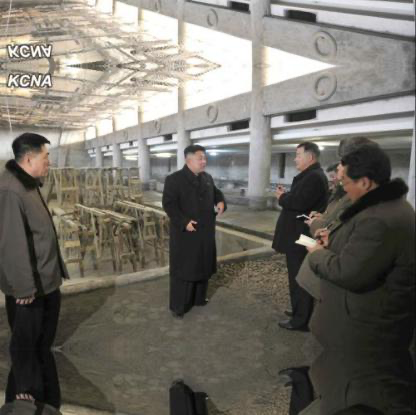
Objects in the image:
label: head
label: head
label: head
label: head